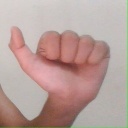
अक्षर: त